Mephisto (Marvel Comics)

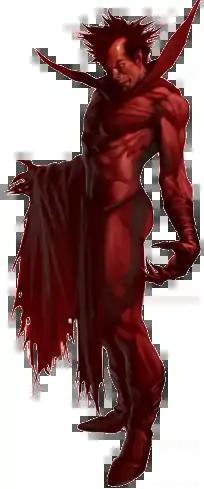
Mephisto as seen on the variant cover for "The Amazing Spider-Man" #545 (January 2008). Art by Marko Djurdjevic.

Mephisto is a fictional character appearing in American comic books published by Marvel Comics. The character first appeared in "Silver Surfer" #3 (December 1968), and was created by Stan Lee and John Buscema and based on Mephistopheles: a demon character from the Faust legend, who has sometimes been referred to as Mephisto. Introduced as a recurring adversary of the Silver Surfer and Ghost Rider (Johnny Blaze), Mephisto has also endured as one of Spider-Man's most prominent adversaries, being responsible for Norman and Harry Osborn's respective transformations into the Green Goblin and Kindred; and for the superhero's loss of his marriage to Mary Jane Watson, considering their future daughter Spider-Girl his archenemy. The father of Blackheart, Jezebel, and Father Priest, Mephisto has often come into conflict with Doctor Strange, Doctor Doom, Scarlet Witch and other heroes of the Marvel Universe, being responsible both for the creation of the Cosmic Ghost Rider and the descents of the Osborns, Phil Coulson, and Otto Octavius into villainy.